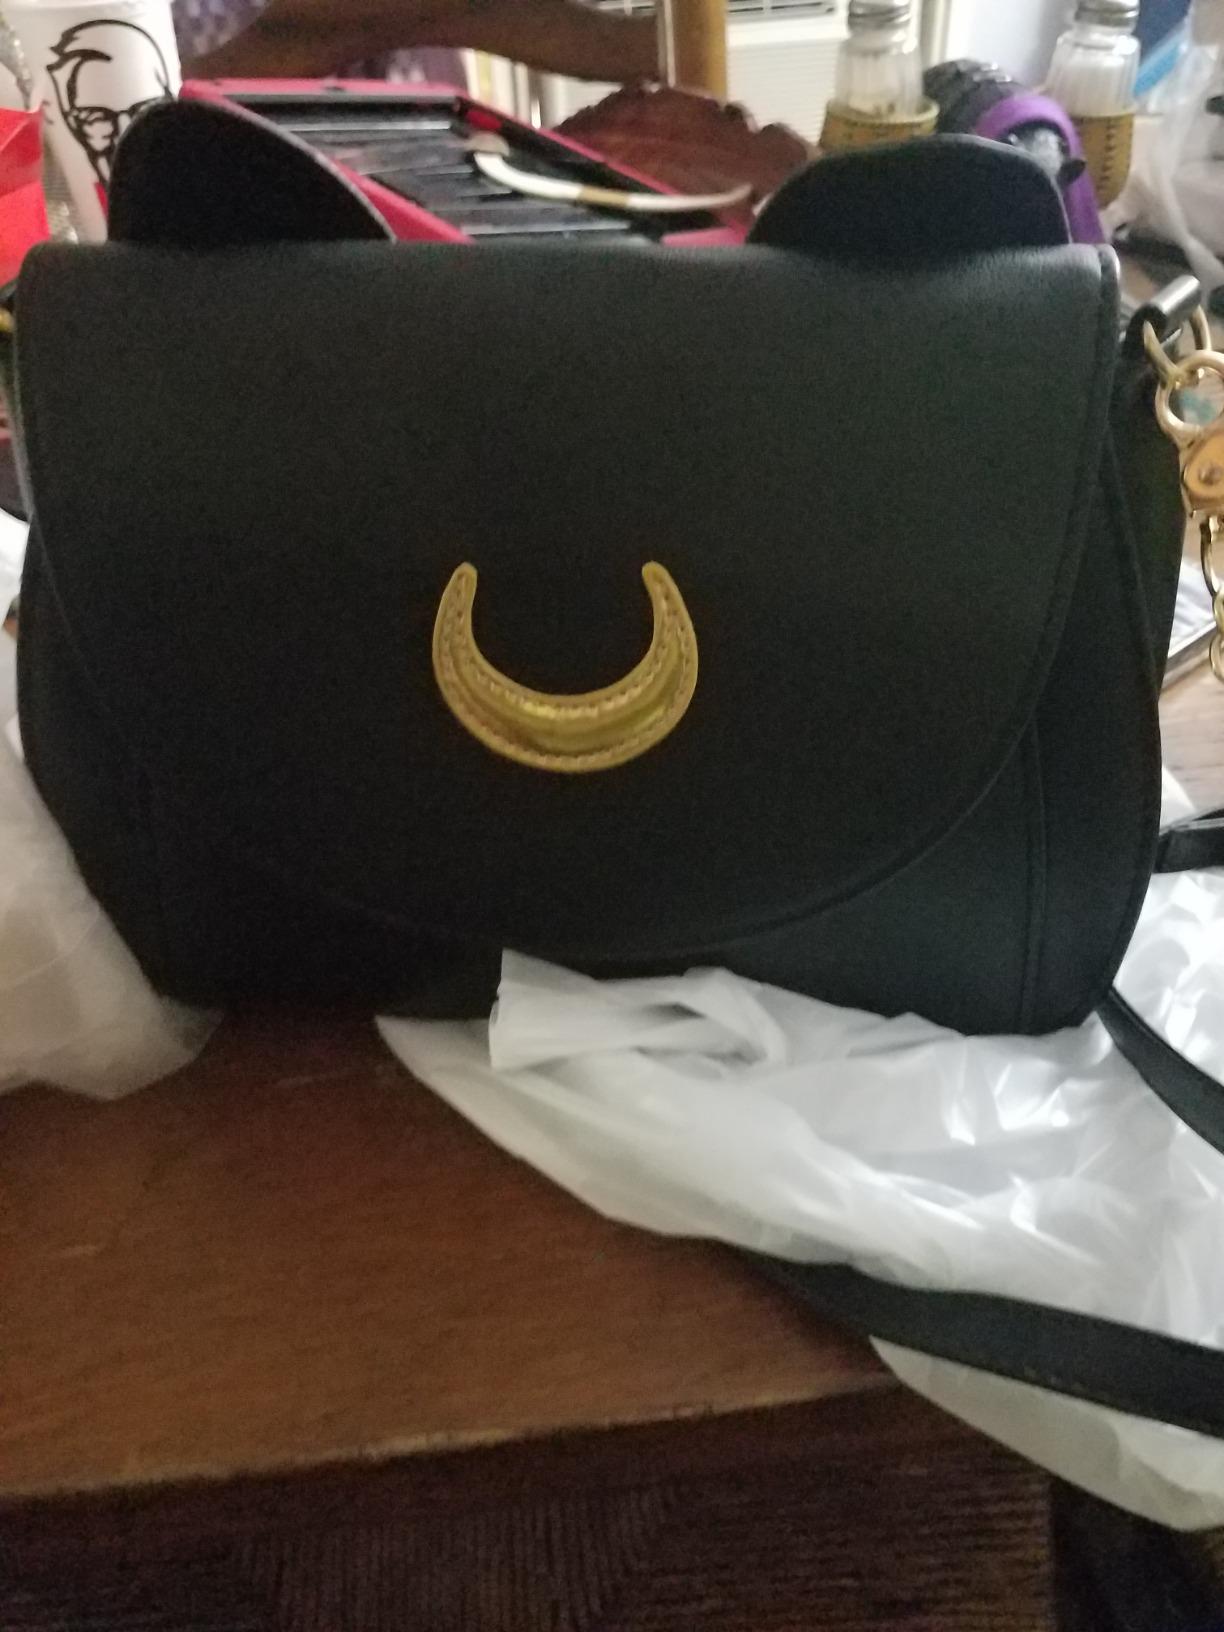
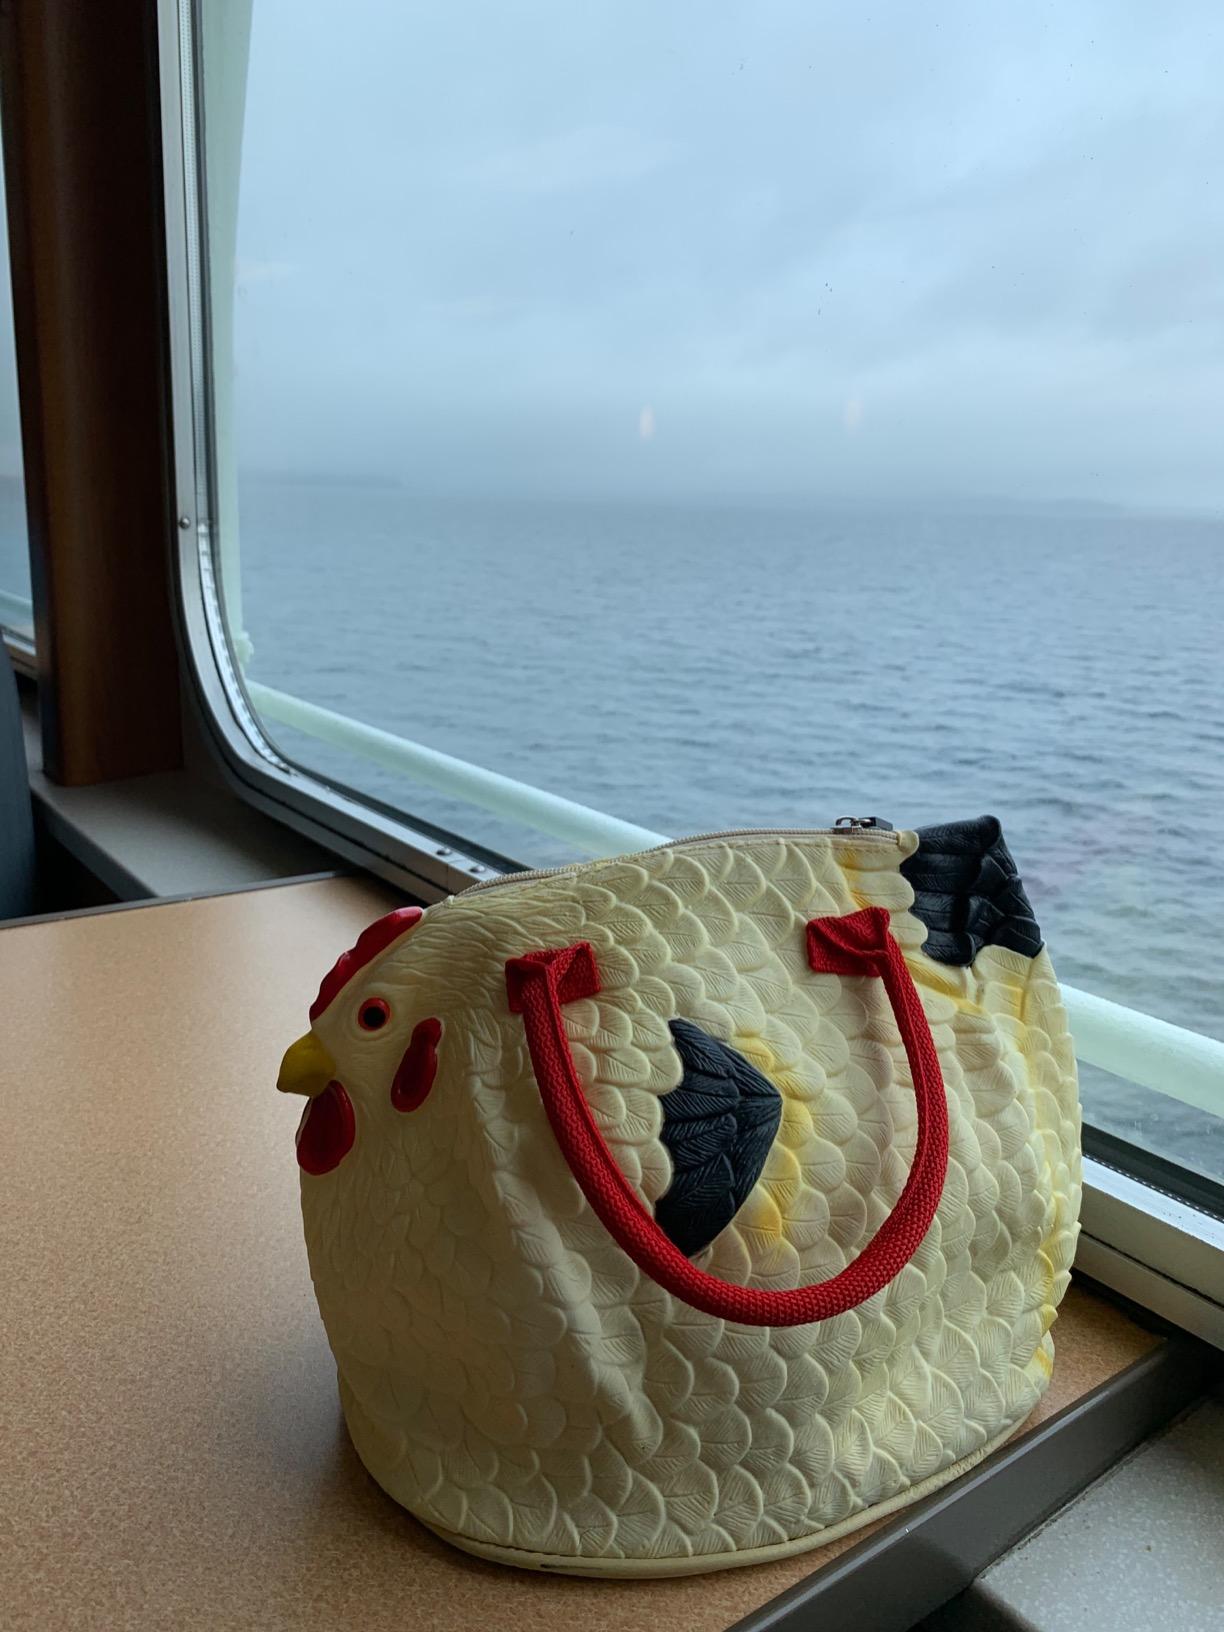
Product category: accessories_handbag
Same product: no